Approach Beach

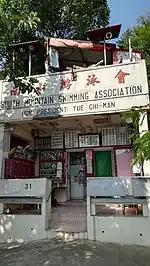
The South Mountain Swimming Association (南山游泳會) which is located next to the Approach Beach

In May 1987, the beach was gazetted by the Hong Kong Government and Hong Kong Jockey Club assisted Regional Council to open the beach. Less than ten years after the opening, the oil pollution problem due to large ships had become more and more serious. However, since May 1995, the beaches in Tsuen Wan District were closed due to the construction of the nearby Ting Kau and Tsing Ma Bridges and no longer allowed the public to swim due to its poor water quality and lifeguard services have to be suspended.